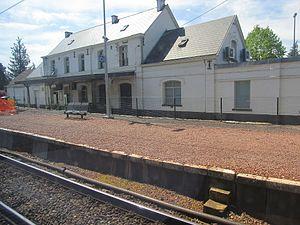
Gare de Rhode-Saint-Genèse, le 30 avril 2017.
Cette page regroupe l'ensemble des monuments classés de la commune de Rhode-Saint-Genèse.
La ligne S9 du RER bruxellois, plus simplement nommée S9, est une ligne de train de l'offre ferroviaire suburbaine à Bruxelles, étape du projet Réseau express régional bruxellois, elle traverse Bruxelles sur un axe Sud-Nord : Nivelles - Bruxelles - Malines.
La gare de Rhode-Saint-Genèse est une gare ferroviaire belge de la ligne 124, de Bruxelles-Midi à Charleroi-Sud, située sur le territoire de la commune de Rhode-Saint-Genèse dans la province du Brabant flamand en Région flamande.